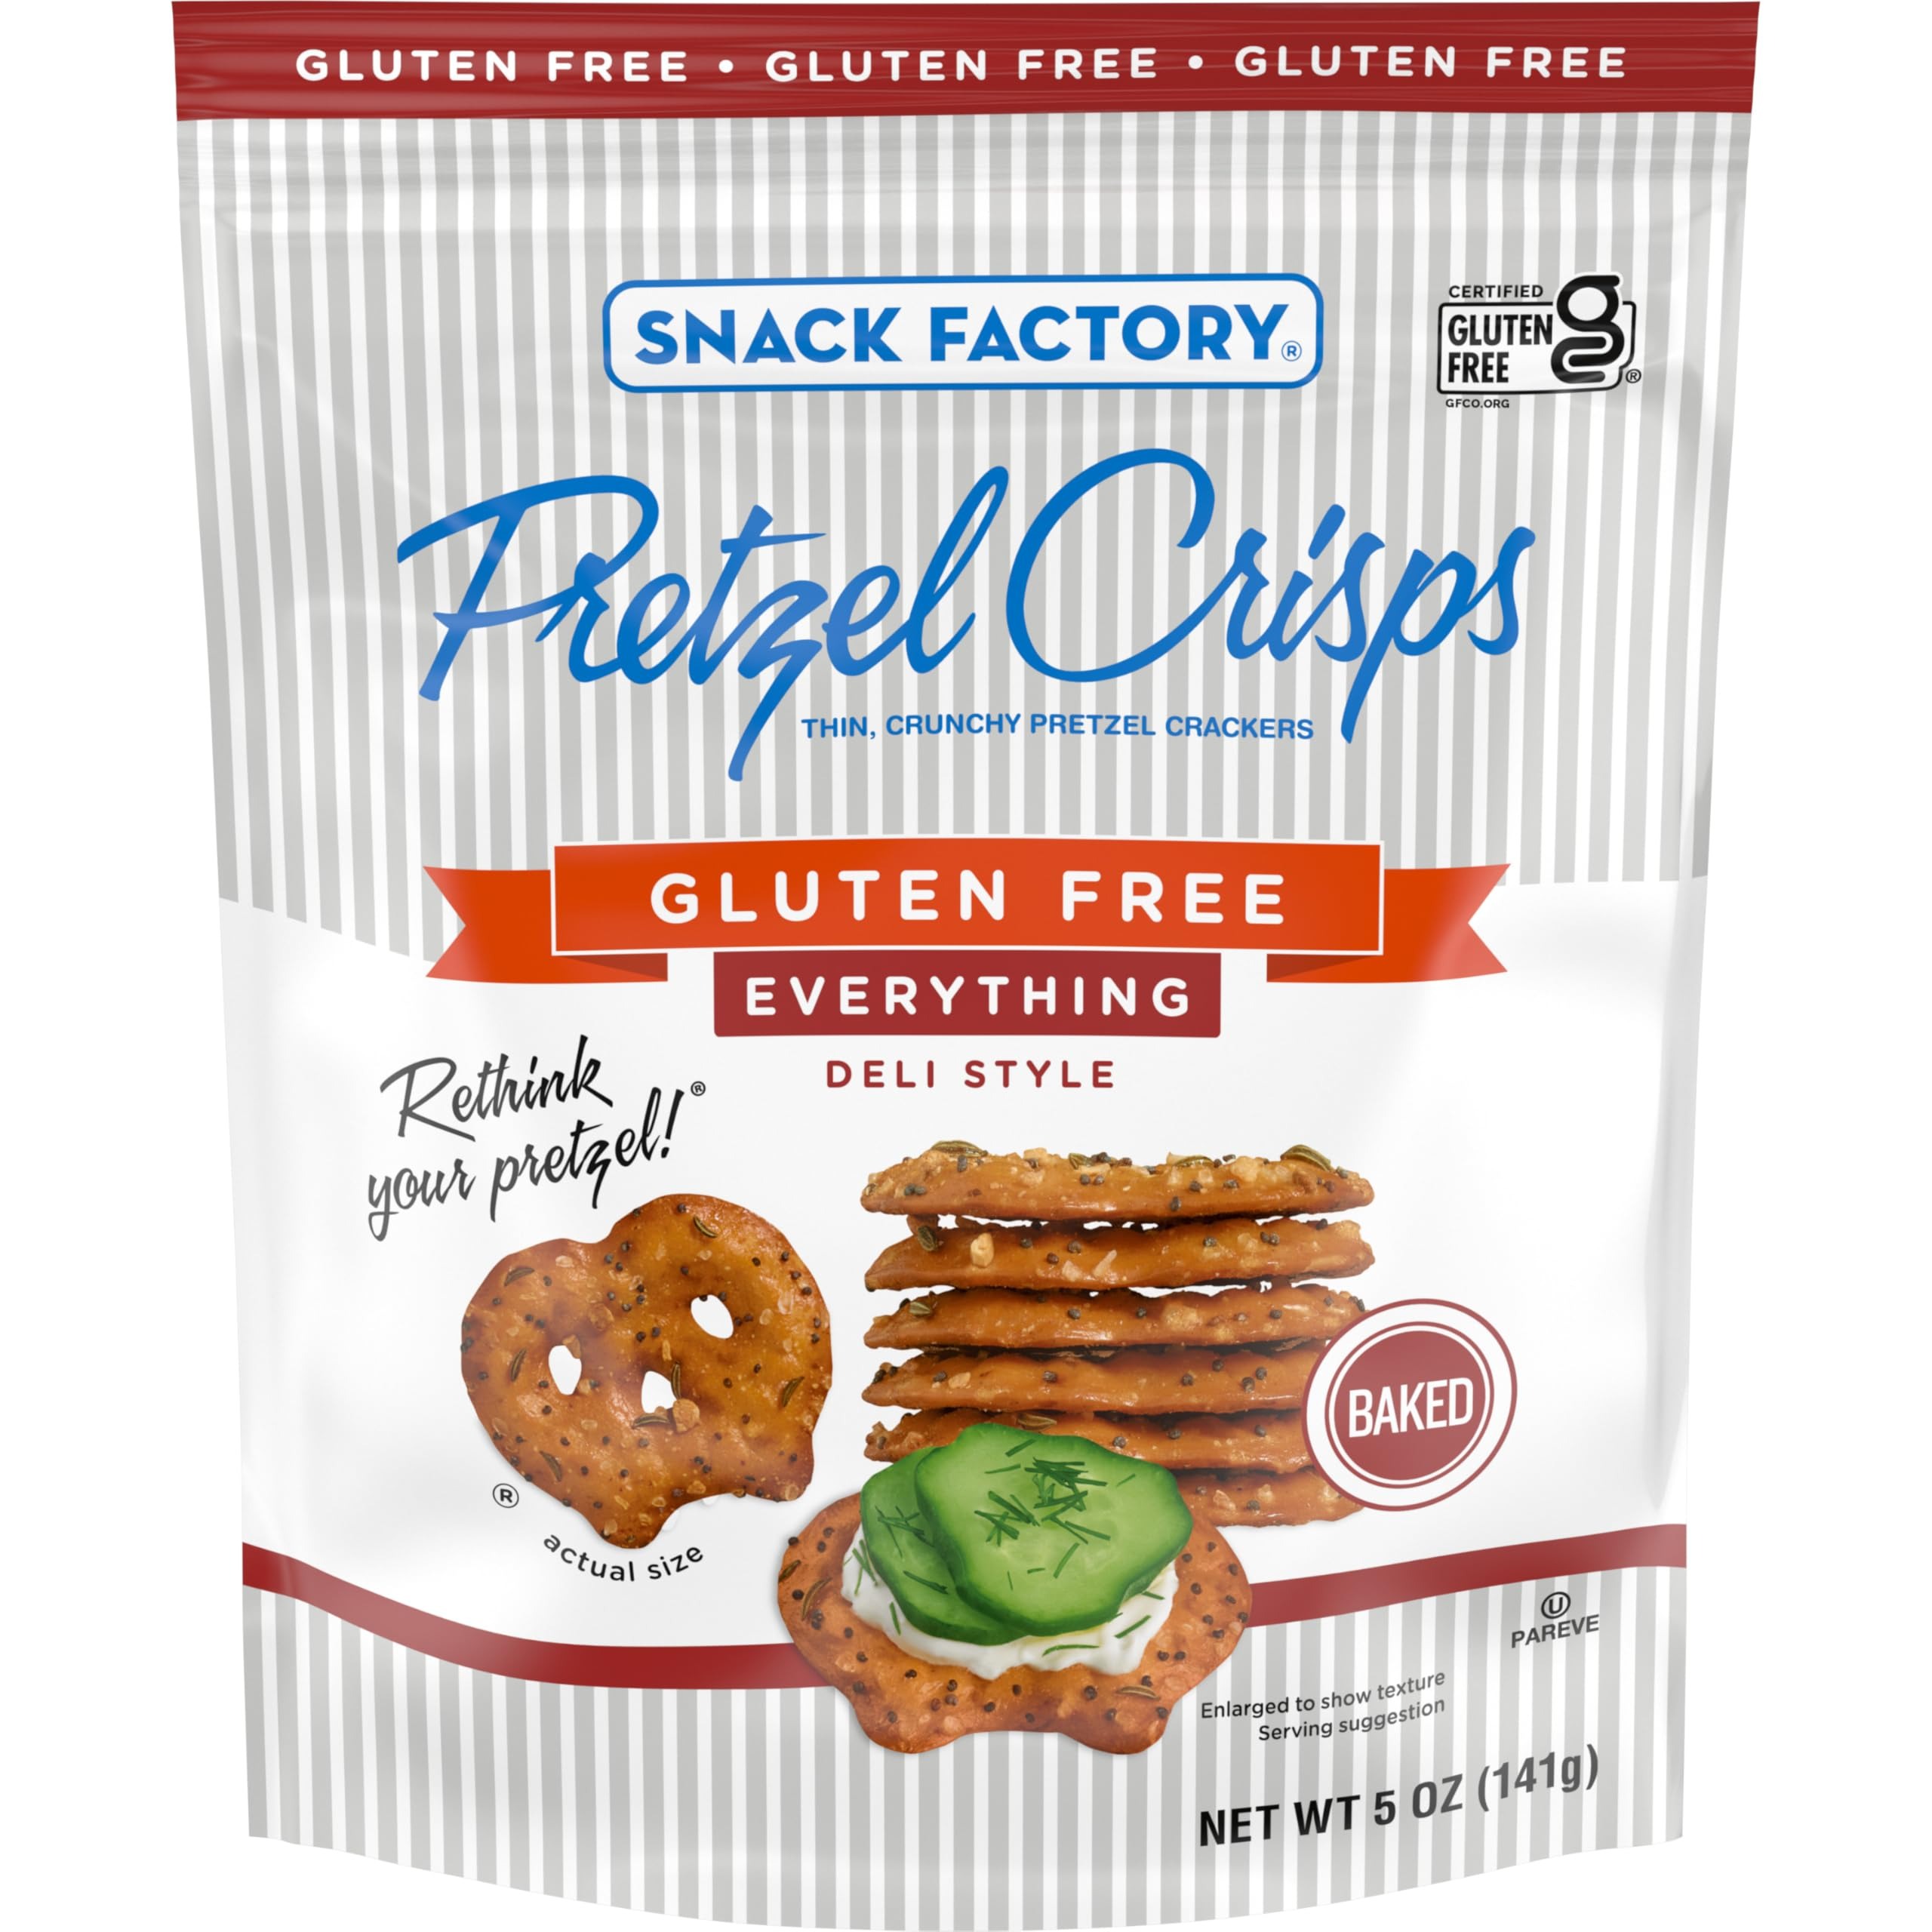
Item Name: Snack Factory Pretzel Crisps, Gluten Free Everything Flavor, 5 Oz
Bullet Point 1: Gluten free snack: with the delicious taste and crunch of classic everything pretzel crisps
Bullet Point 2: Everything flavor: sprinkled generously with poppy seeds, sesame seeds, onion and garlic
Bullet Point 3: Baked pretzel snack: certified gluten free pretzel crackers are baked, not fried, for delicious flavor and hearty crunch
Bullet Point 4: Great with dips: great on their own, dipped in hummus, or spread with cream cheese for a spin on the everything bagel
Bullet Point 5: Resealable bag: 5 ounce resealable bag helps keep snack factory pretzel crisps fresh and crunchy
Bullet Point 6: Incredible flavor: pretzel crisps are flat-out delicious!
Value: 5.0
Unit: Ounce

Price: 3.99